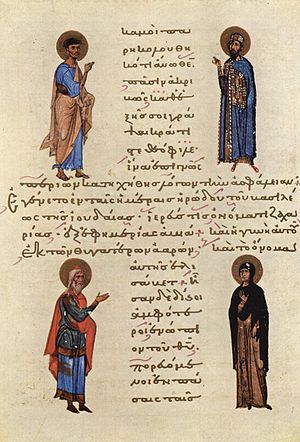
Tekstkritik / Tekstkritik anvendt på forskellige tekster / Biblen
Byzantinsk, illustreret håndskrift, 1020.
Tekstkritik er en gren af filologien som beskæftiger sig med at fastlægge en pålidelig version af en tekst, blandt andet ved identificering og fjernelse af transskriptionsfejl i håndskrifter. Ældre skrifter indeholder ofte fejltagelser eller forandringer som er opstået ved kopiering af det foreliggende manuskript. Tekstkritikerne forsøger ud fra en eller flere bevarede kopier, men uden originaldokumentet, at genskabe originalteksten så præcist som muligt. Den samme proces kan anvendes, når man vil forsøge at genskabe de mellemliggende versioner i et dokuments transkriptionshistorie. Tekstkritikerens mål er at skabe en såkaldt ”kritisk udgave”, hvilket er en tekst, der ligger så nær på originalen som muligt.